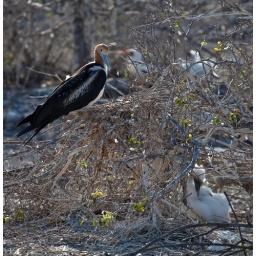
Frigate bird in tree and booby chick below.